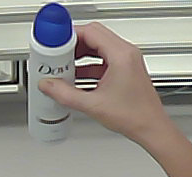
Product: dove_spray